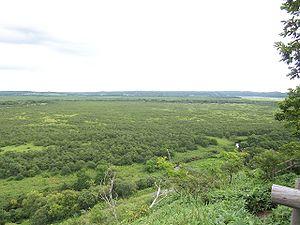
Le Parc national de Kushiro Shitsugen est un parc national japonais situé sur l'île d'Hokkaidō. Le parc a été fondé en 1987 et couvre une surface de 287,88 km².
Cet article recense les zones humides du Japon concernées par la convention de Ramsar.